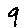
Label: 9